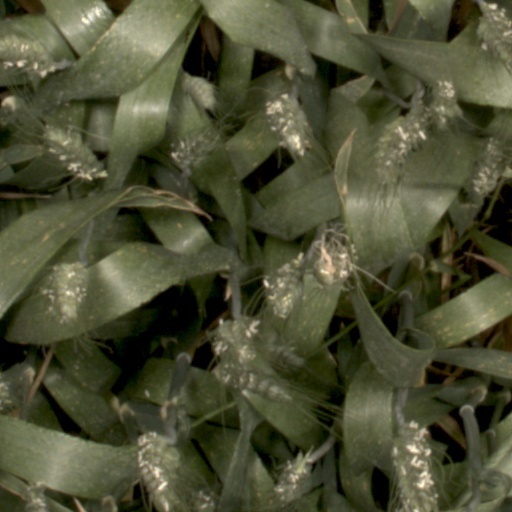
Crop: wheat